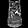
Label: Shirt